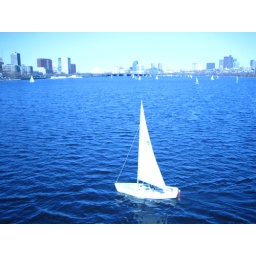
on the MIT bridge over the Charles river